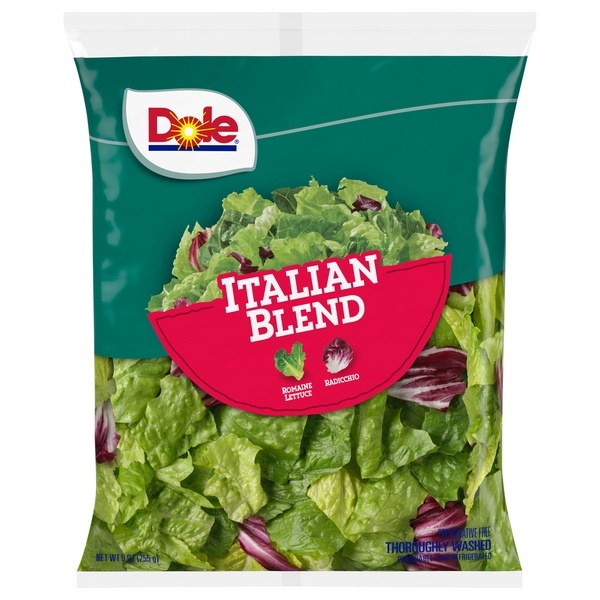
Dole Italian Blend Salad Mix 9oz
Brand: Produce
Category: Food, Beverages & Tobacco > Food Items > Fruits & Vegetables > Fresh & Frozen Vegetables > Greens > Salad Mixes